Kay Pollak

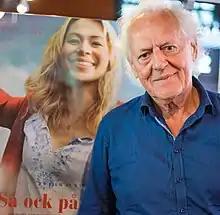
Kay Pollak in 2015.

Kay Gunnar Leopold Pollak (born 21 May 1938) is a Swedish film director.